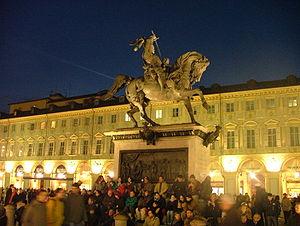
La Juventus Football Club ou JFC, désignée aussi Juventus Turin ou plus familièrement appelée la Juve, mais également surnommée la Vecchia Signora ou bien encore les Bianconeri en italien, est un club de football professionnel italien basé dans la ville de Turin, dans la région du Piémont, dans le nord de l'Italie.